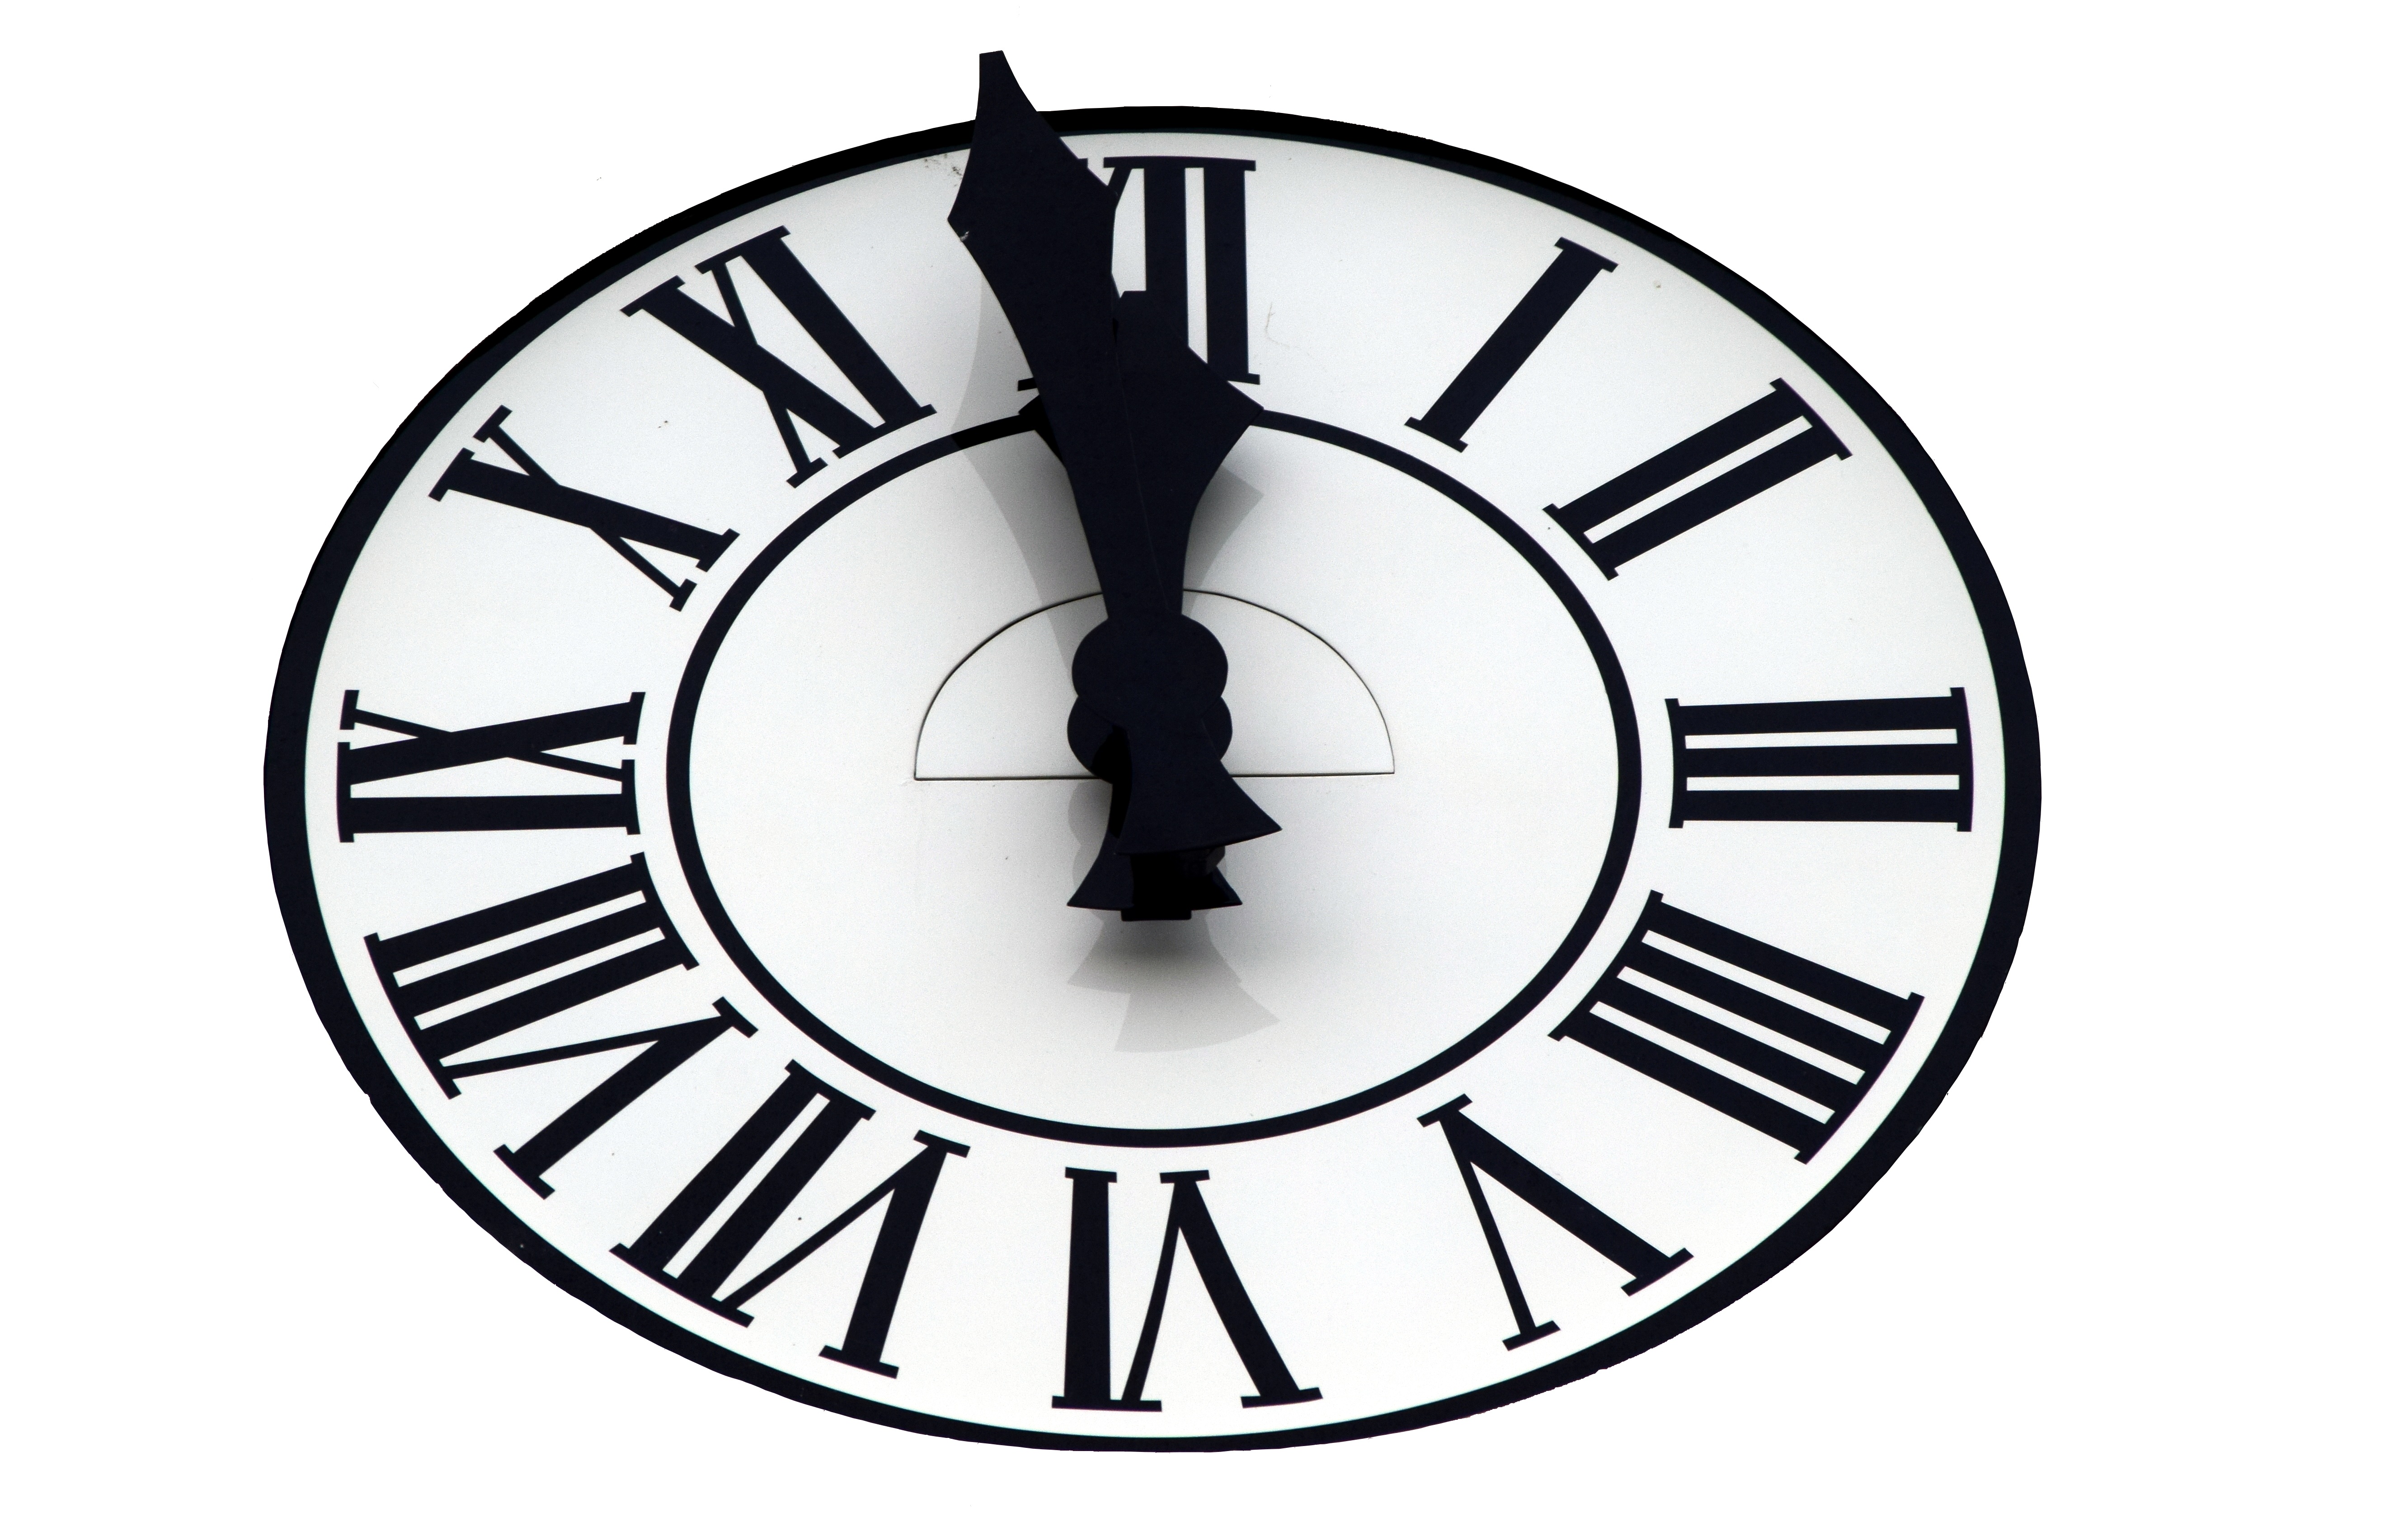
wheel, clock, time, number, line, furniture, decor, circle, wall clock, clock face, shape, midnight, sylvester, hours, pointer, time indicating, time of, station clock, just before twelve, new years eve, knapp, no time, elapsed time, clip art, bicycle wheel, home accessories